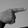
ASL letter: G